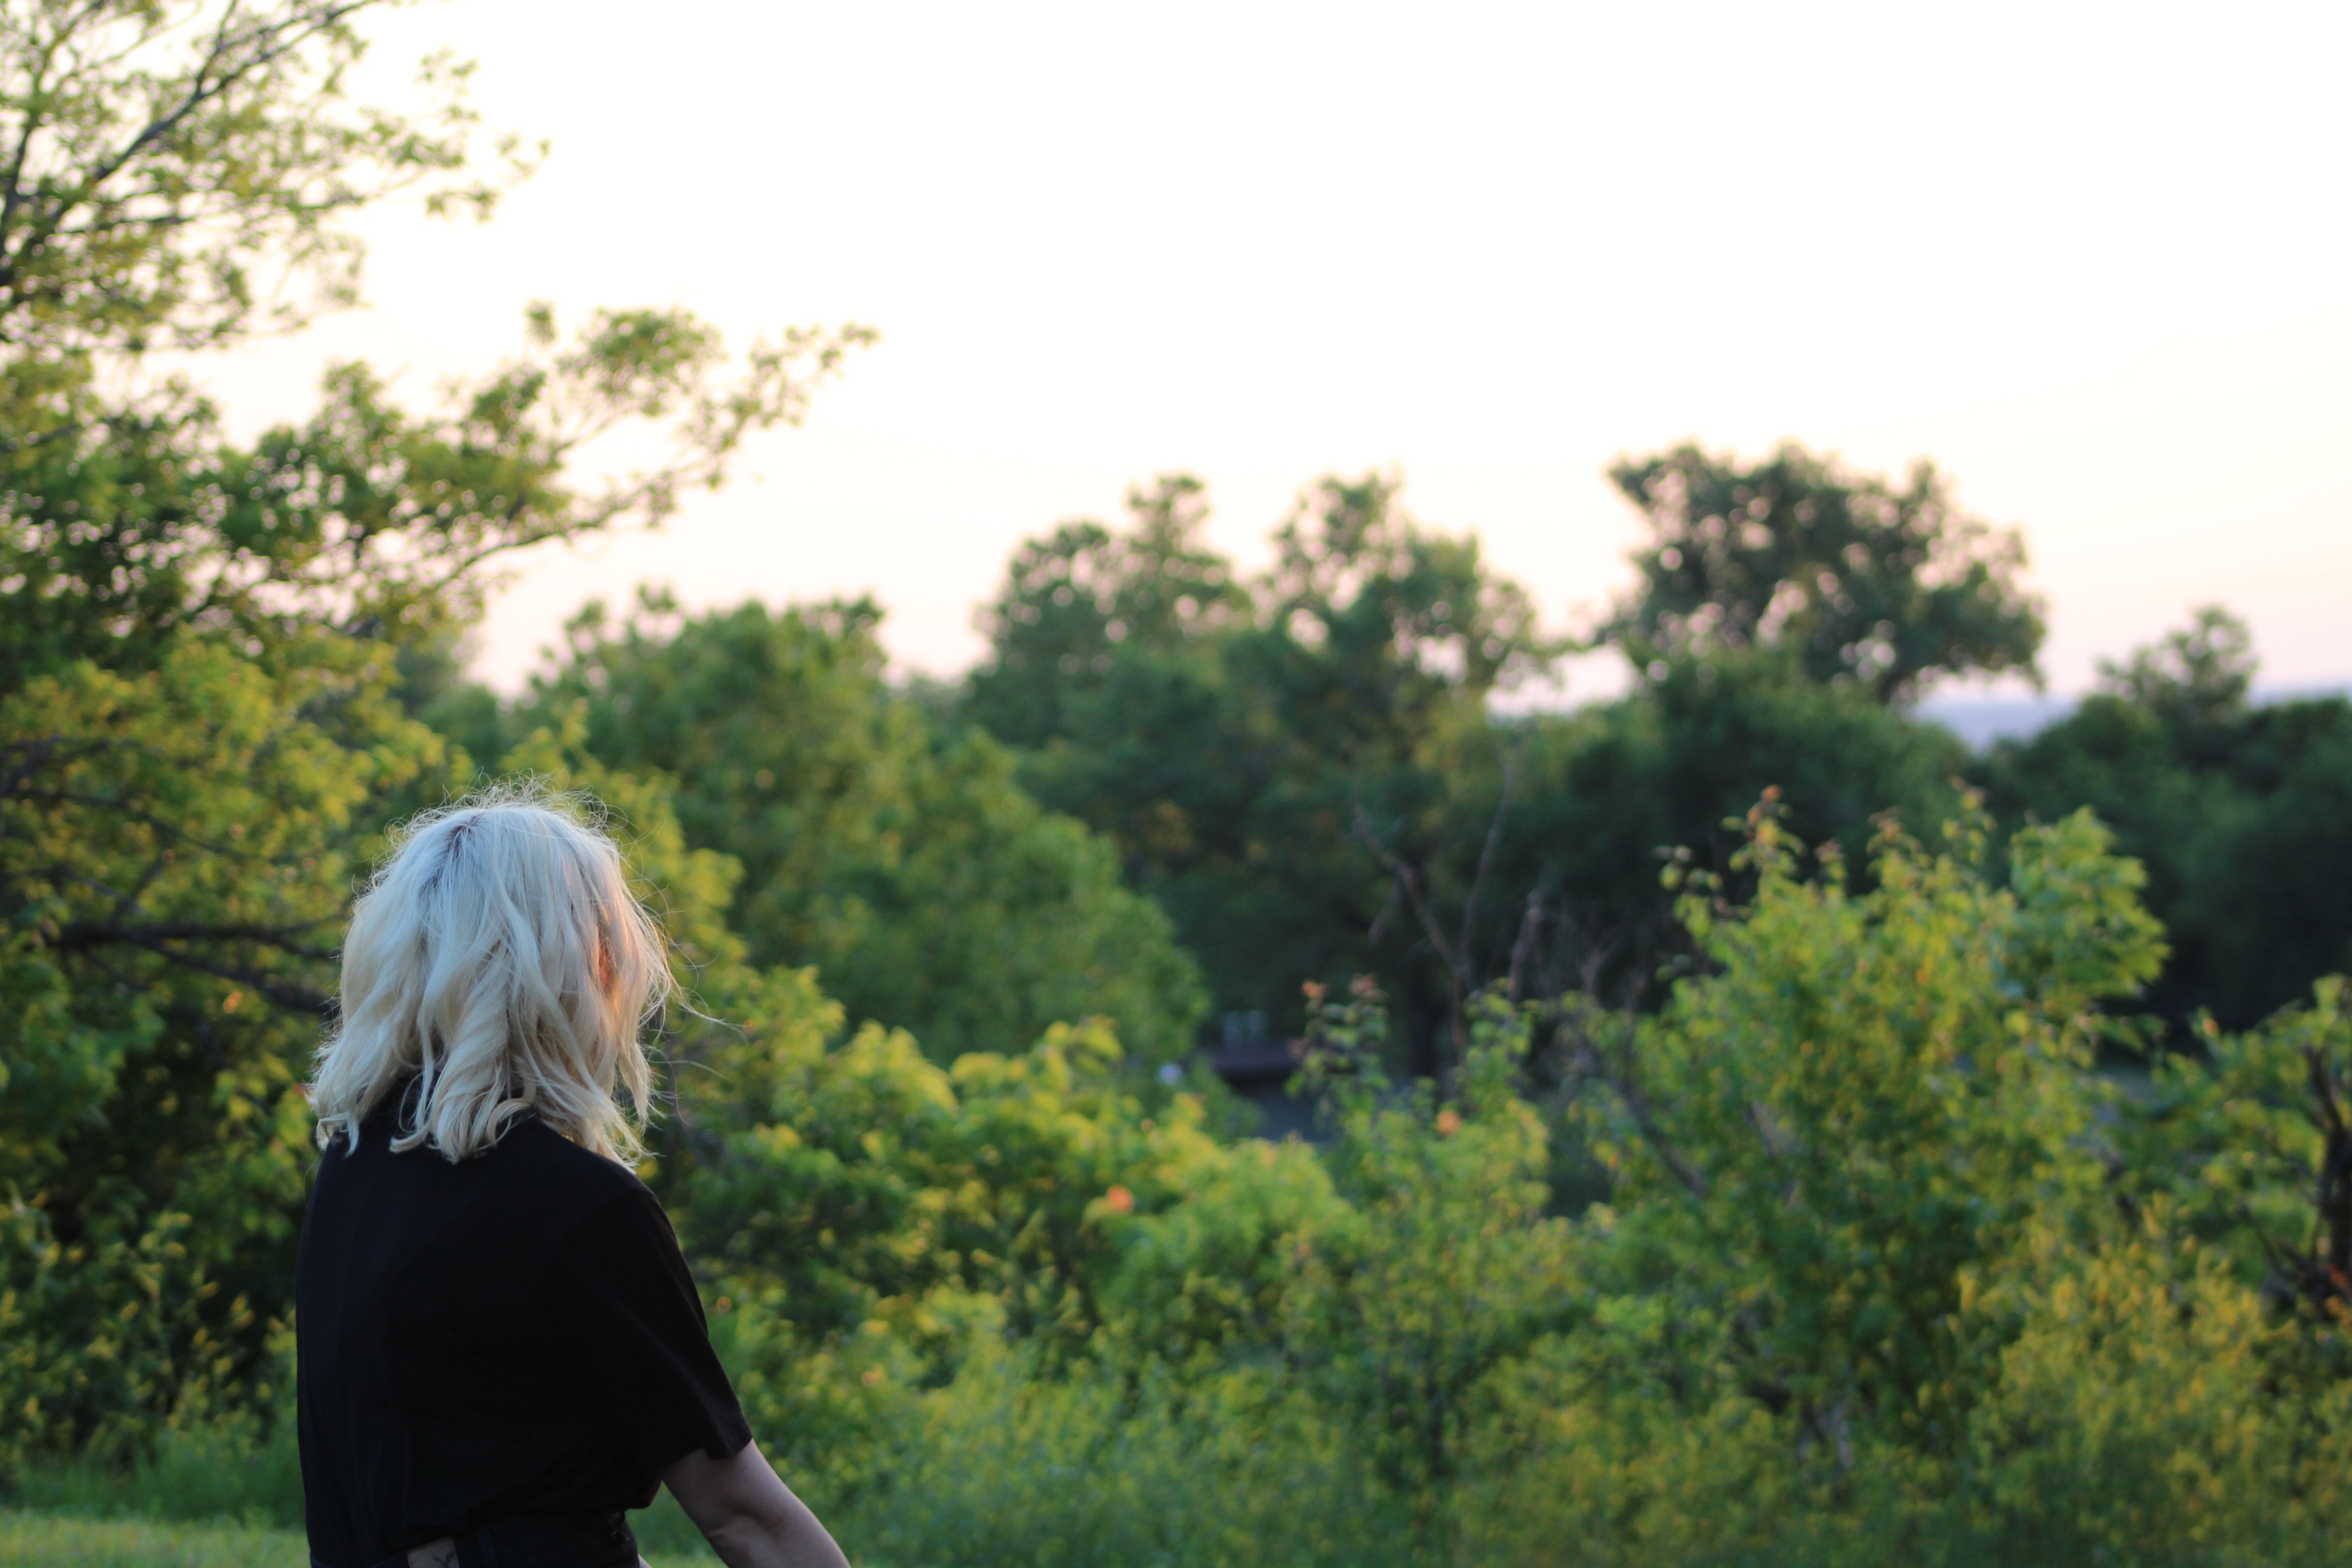
tree, forest, grass, lawn, meadow, sunlight, morning, flower, green, autumn